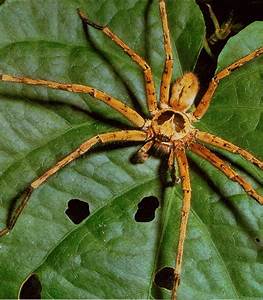
Label: spider